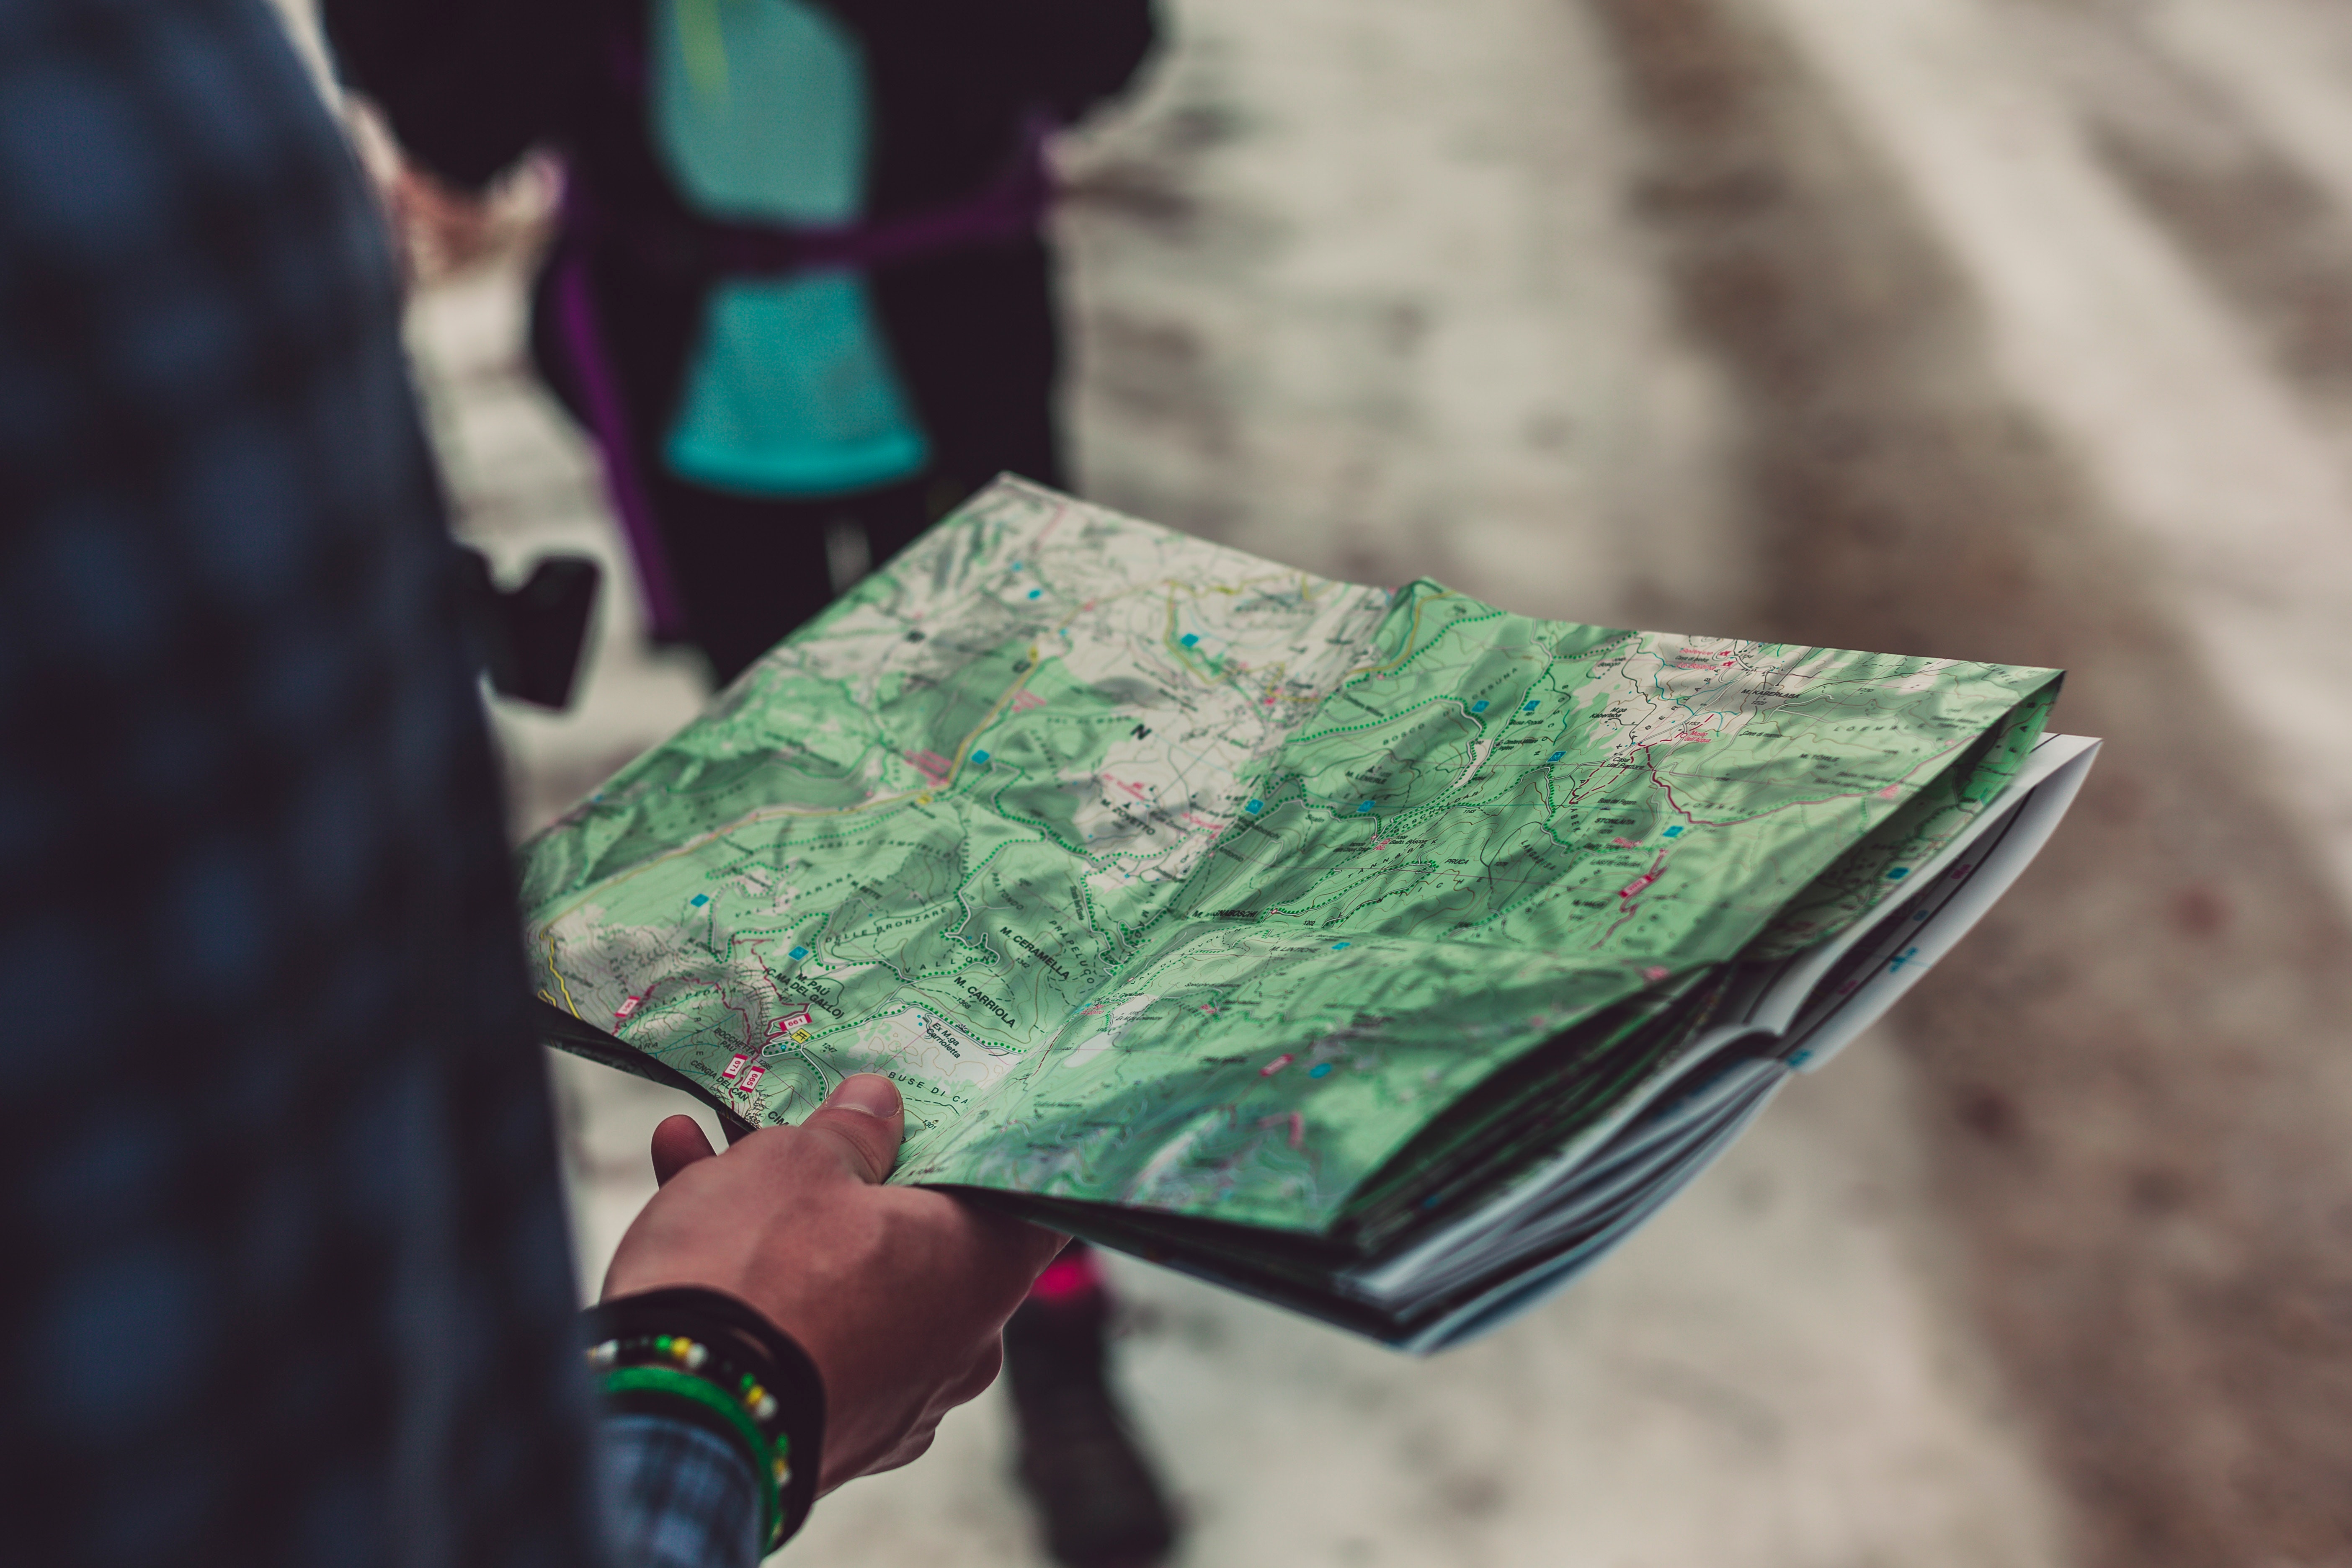
green, hand, textile, adaptation, visual arts, t shirt